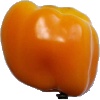
Label: yellow_pepper